Question: Please indicate a possible affordance area of the cup that can be used for drinking from
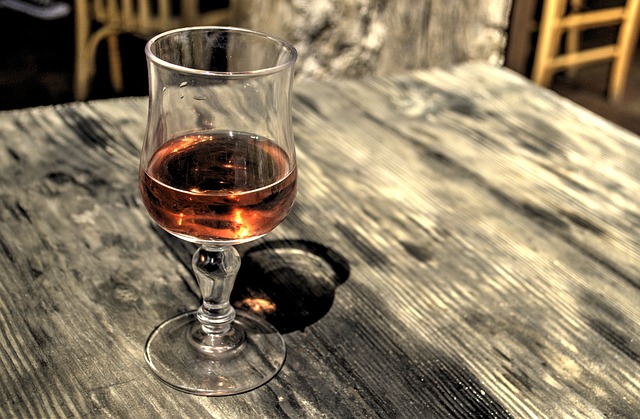
Answer: [147, 23.5, 299, 113.5]